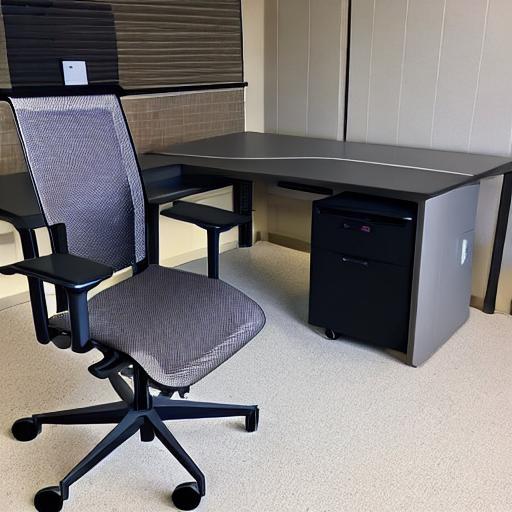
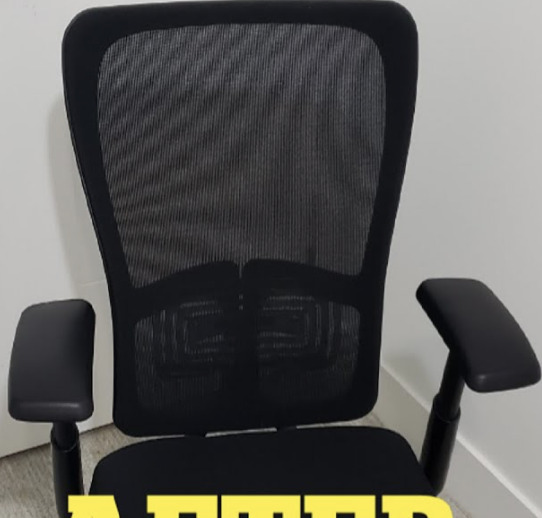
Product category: items_chair
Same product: no